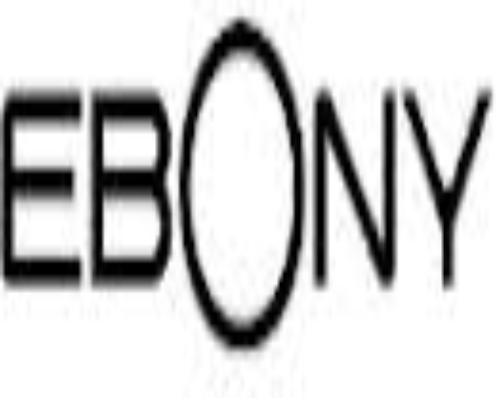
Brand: Ebony cameras
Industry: Electronic